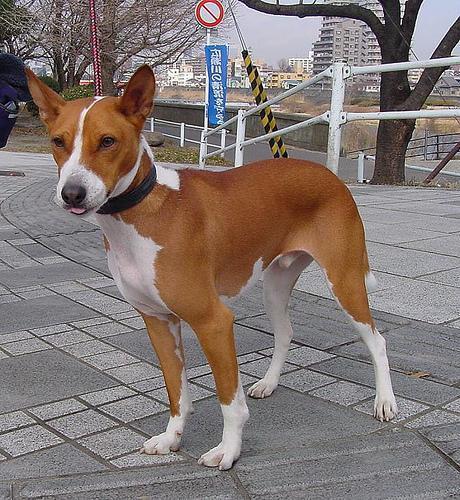
basenji